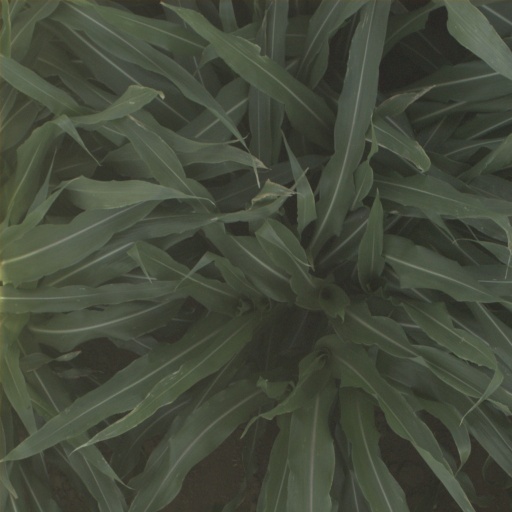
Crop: sorghum